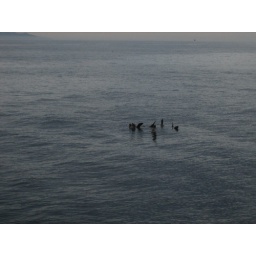
sea lions stick parts of their bodies above water as a way to warm themselves